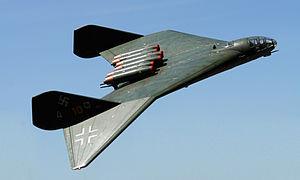
L'Arado E.555 est un bombardier stratégique à long rayon d'action imaginé par la société allemande Arado pendant la Seconde Guerre mondiale en réponse au projet Amerikabomber. La désignation E.555 a été appliquée à une série de concepts d'avions à réaction de différentes tailles, configurations de groupe moteur, d'équipage et de charge d'armes. Aucun modèle n'a dépassé le stade de la planche à dessin et l'ensemble du projet E.555 a été annulé à la fin de 1944.